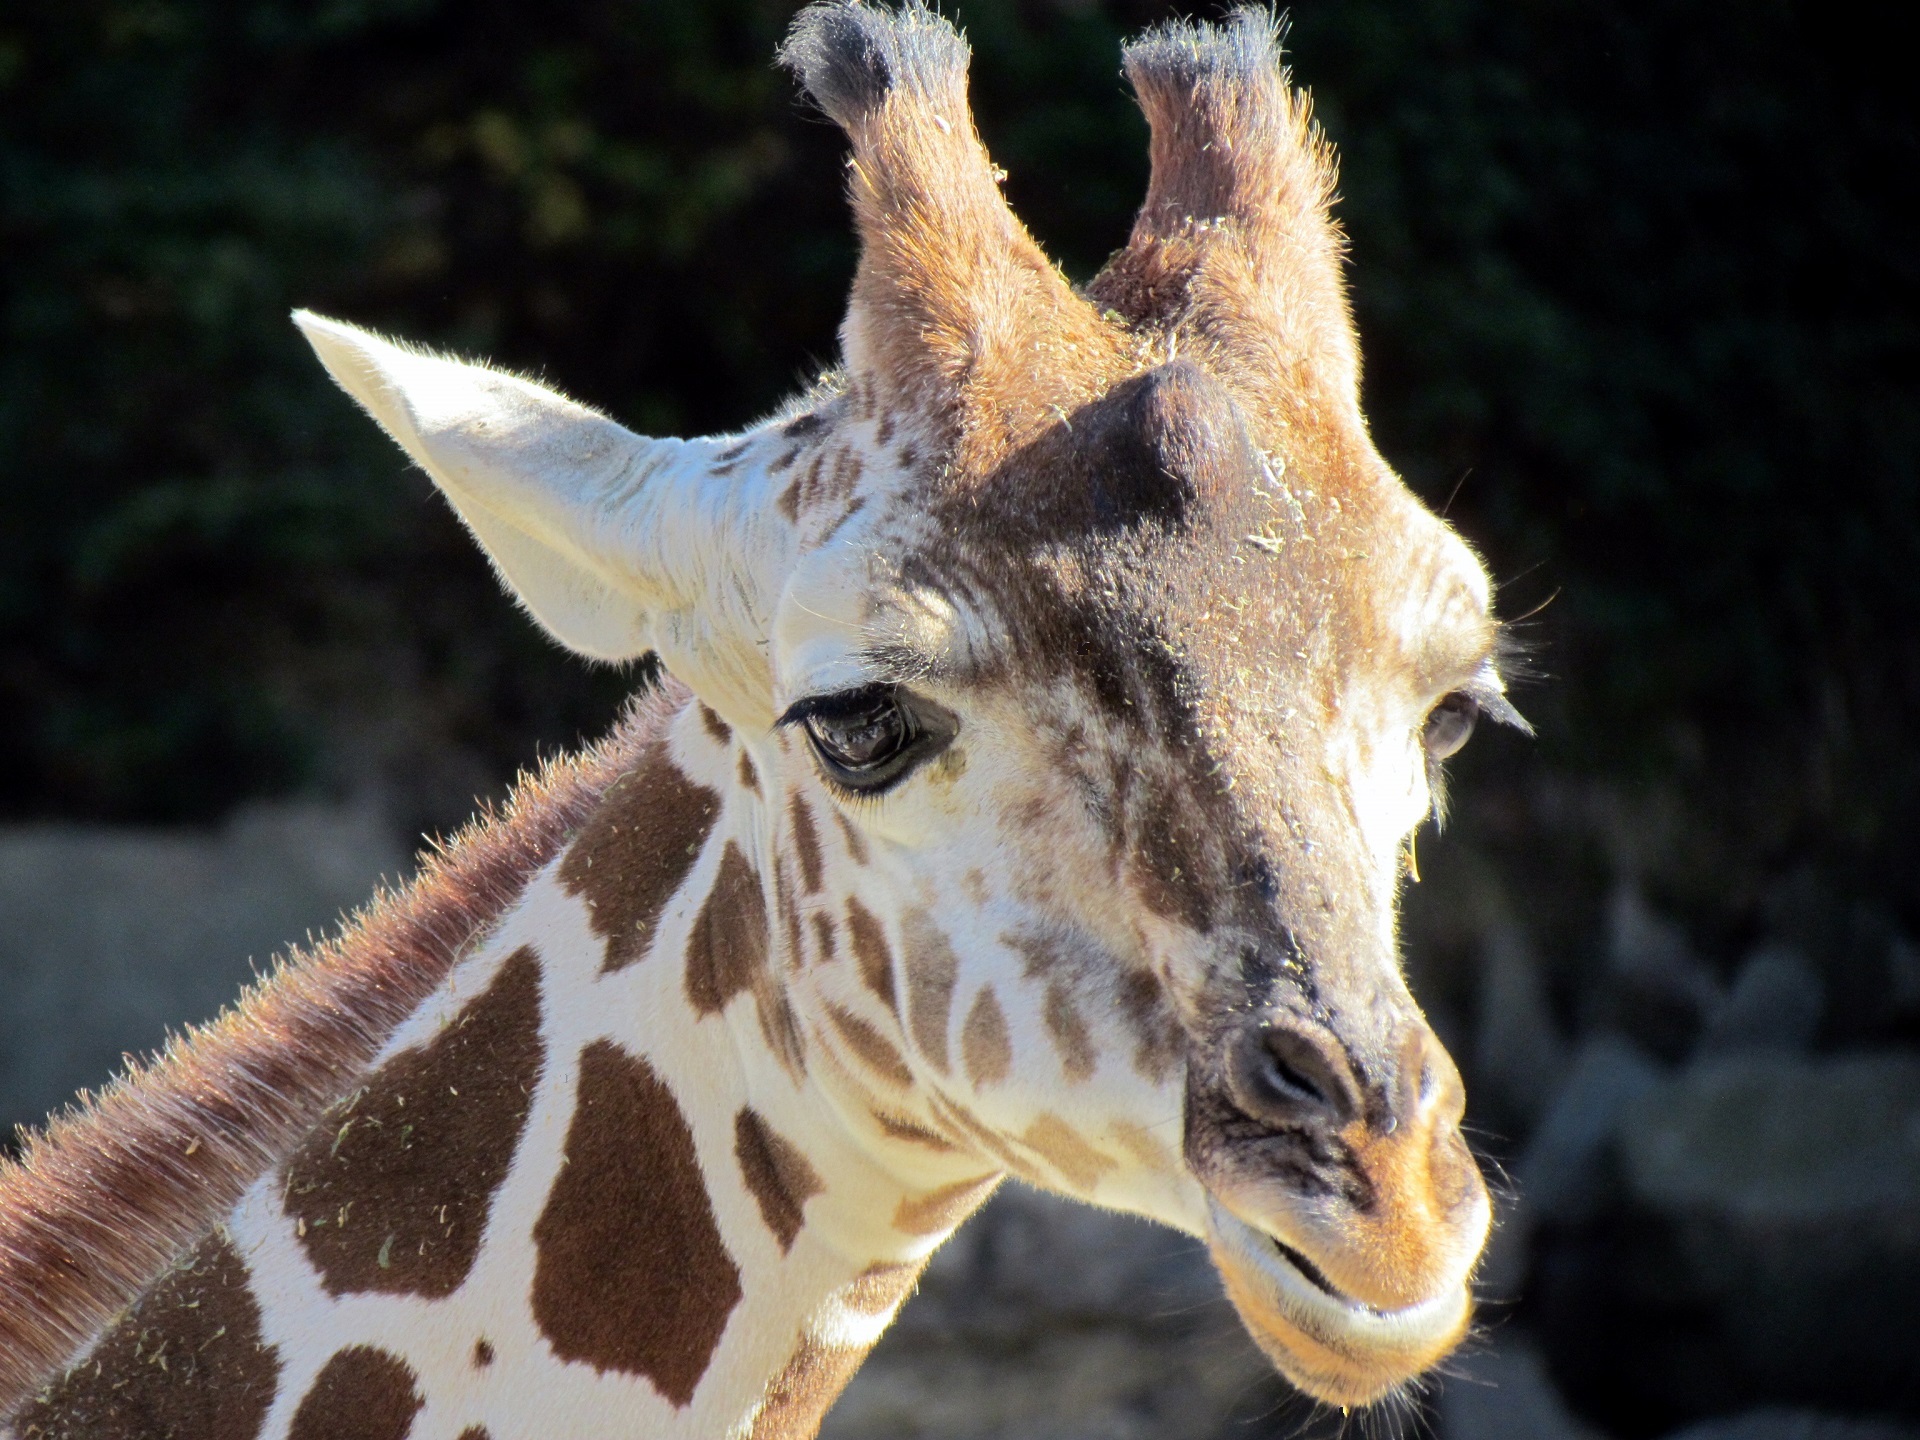
cute, looking, wildlife, zoo, pattern, portrait, mammal, fauna, mouth, close up, enclosure, giraffe, face, eyes, ears, head, vertebrate, captive, giraffidae